Sydney central business district

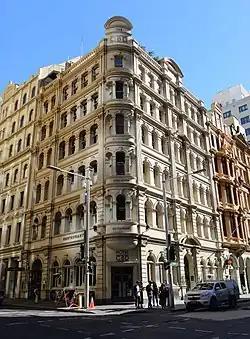
Victorian architecture on York Street

The Sydney CBD is home to some of the largest Australian companies, as well as serving as an Asia-Pacific headquarters for many large international companies. Martin Place is considered to be the financial hub of the CBD and is also where the Australian Securities Exchange is located. In recent years, Martin Place has also been dubbed 'Silicon Place' once global tech giants Amazon, Microsoft, LinkedIn, Expedia and Atlassian.